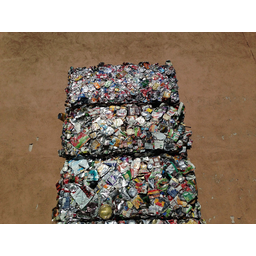
Label: metal